Bang Jae-min

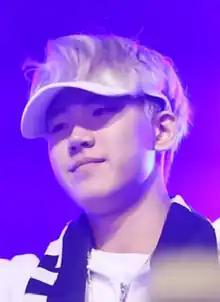
Bang in June 2017

Bang Jae-min (born March 26, 1999), is a South Korean actor and rapper. He debuted as an actor on "Top Management" (2018). He also participated in the first two seasons of Mnet's rap competition show, "High School Rapper".